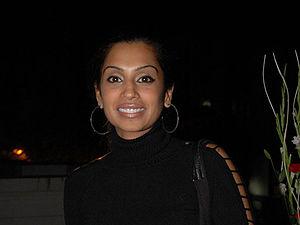
Masumeh Makhija alias Masumi Makhija est une actrice de Bollywood.